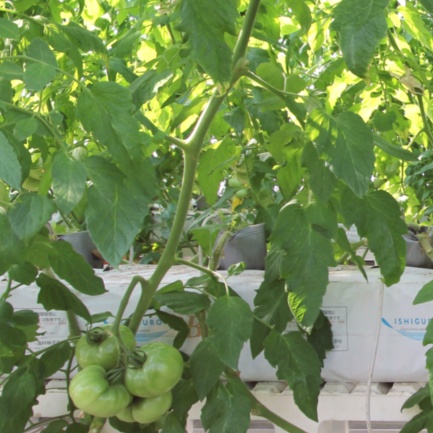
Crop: tomato